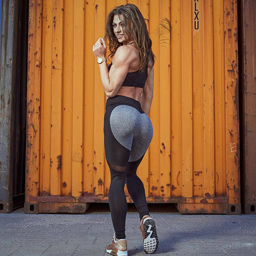
9.95 was created for individual who love wearing fashionable leggings at a fraction of the cost .